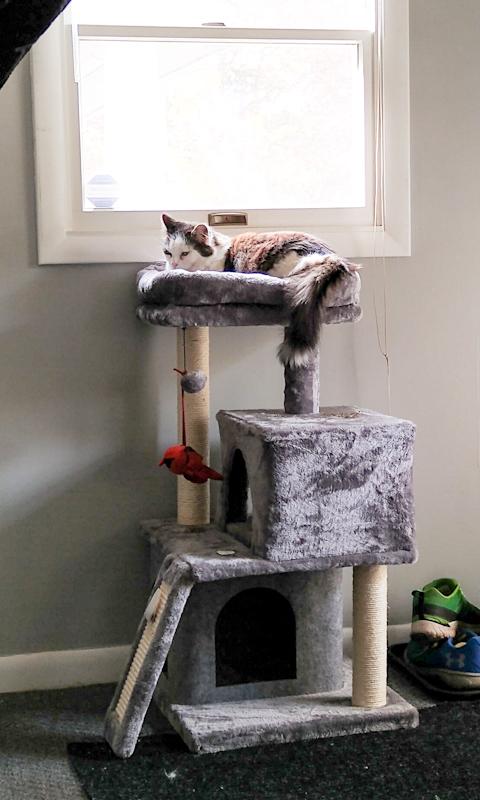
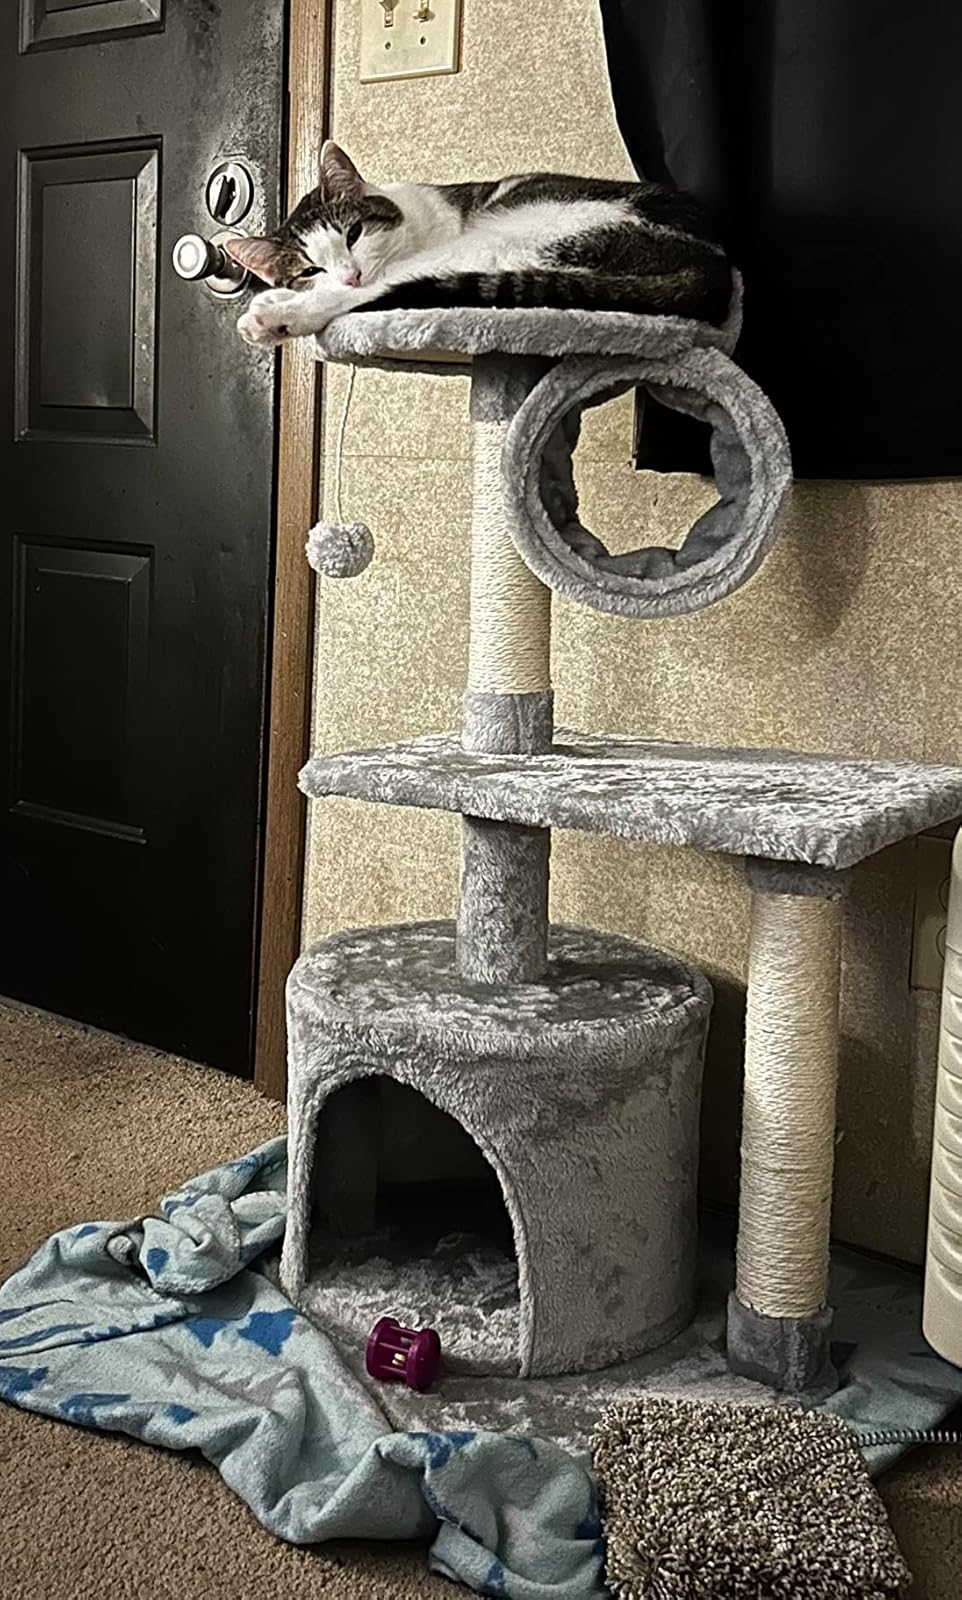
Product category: items_cat tree
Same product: no